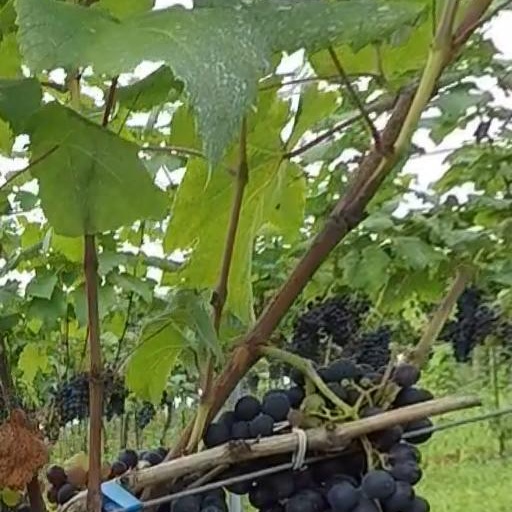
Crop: grape